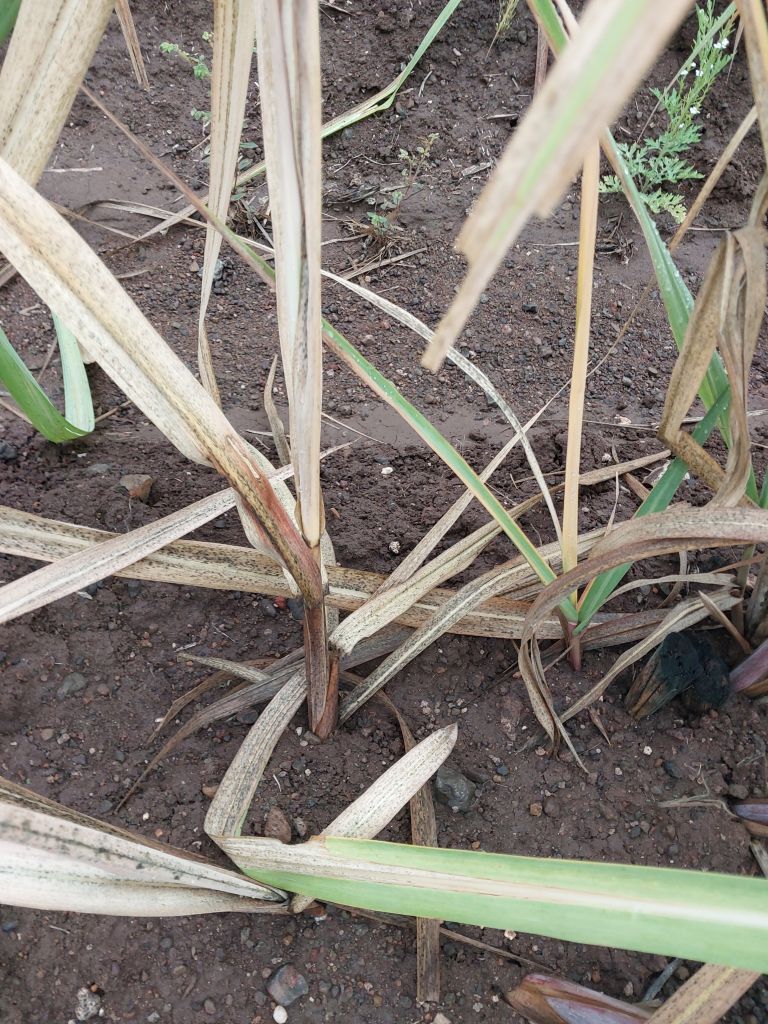
Label: Sett Rot